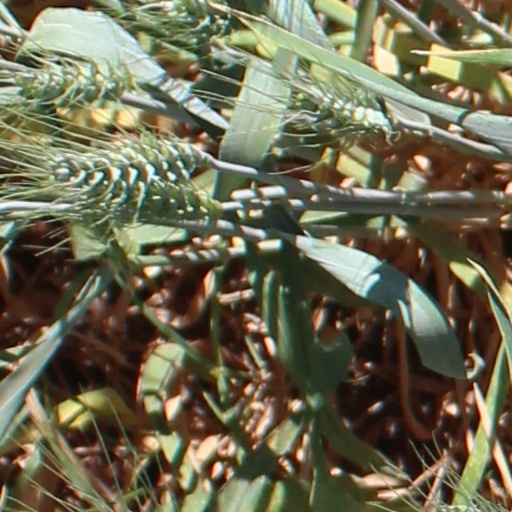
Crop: wheat